Bevin Boys

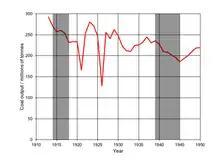
UK coal output for the years 1913 to 1950. The periods of the two World Wars are highlighted in grey.

Bevin Boys were young British men conscripted to work in coal mines between December 1943 and March 1948 to increase the rate of coal production, which had declined through the early years of World War II. The programme was named after Ernest Bevin, the Labour Party politician who was Minister of Labour and National Service in the wartime coalition government.